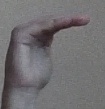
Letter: haa